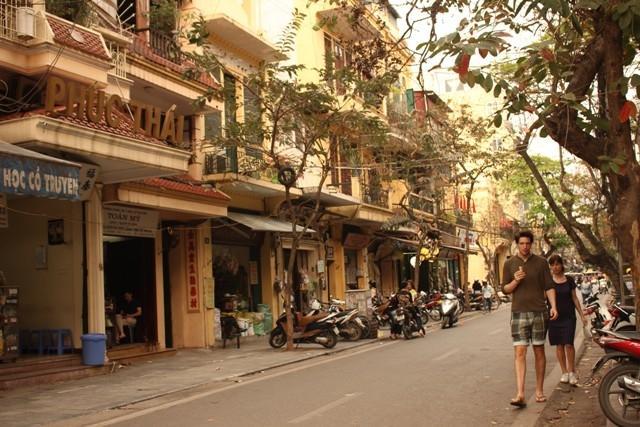
có nhiều chiếc xe máy xuất hiện ở vỉa hè phía bên trái